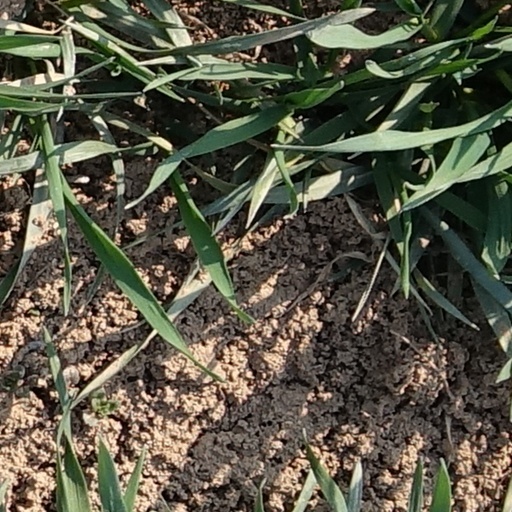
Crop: wheat